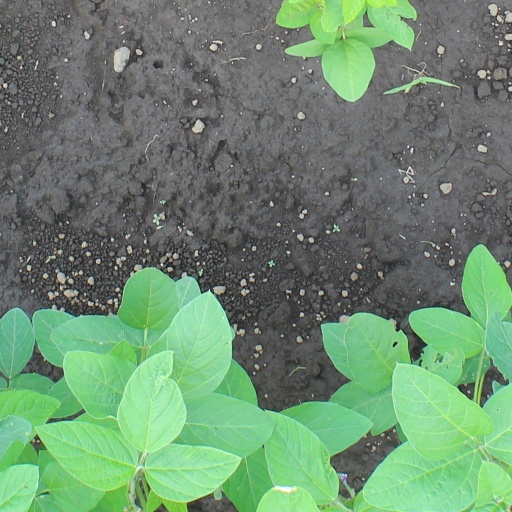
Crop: soybean